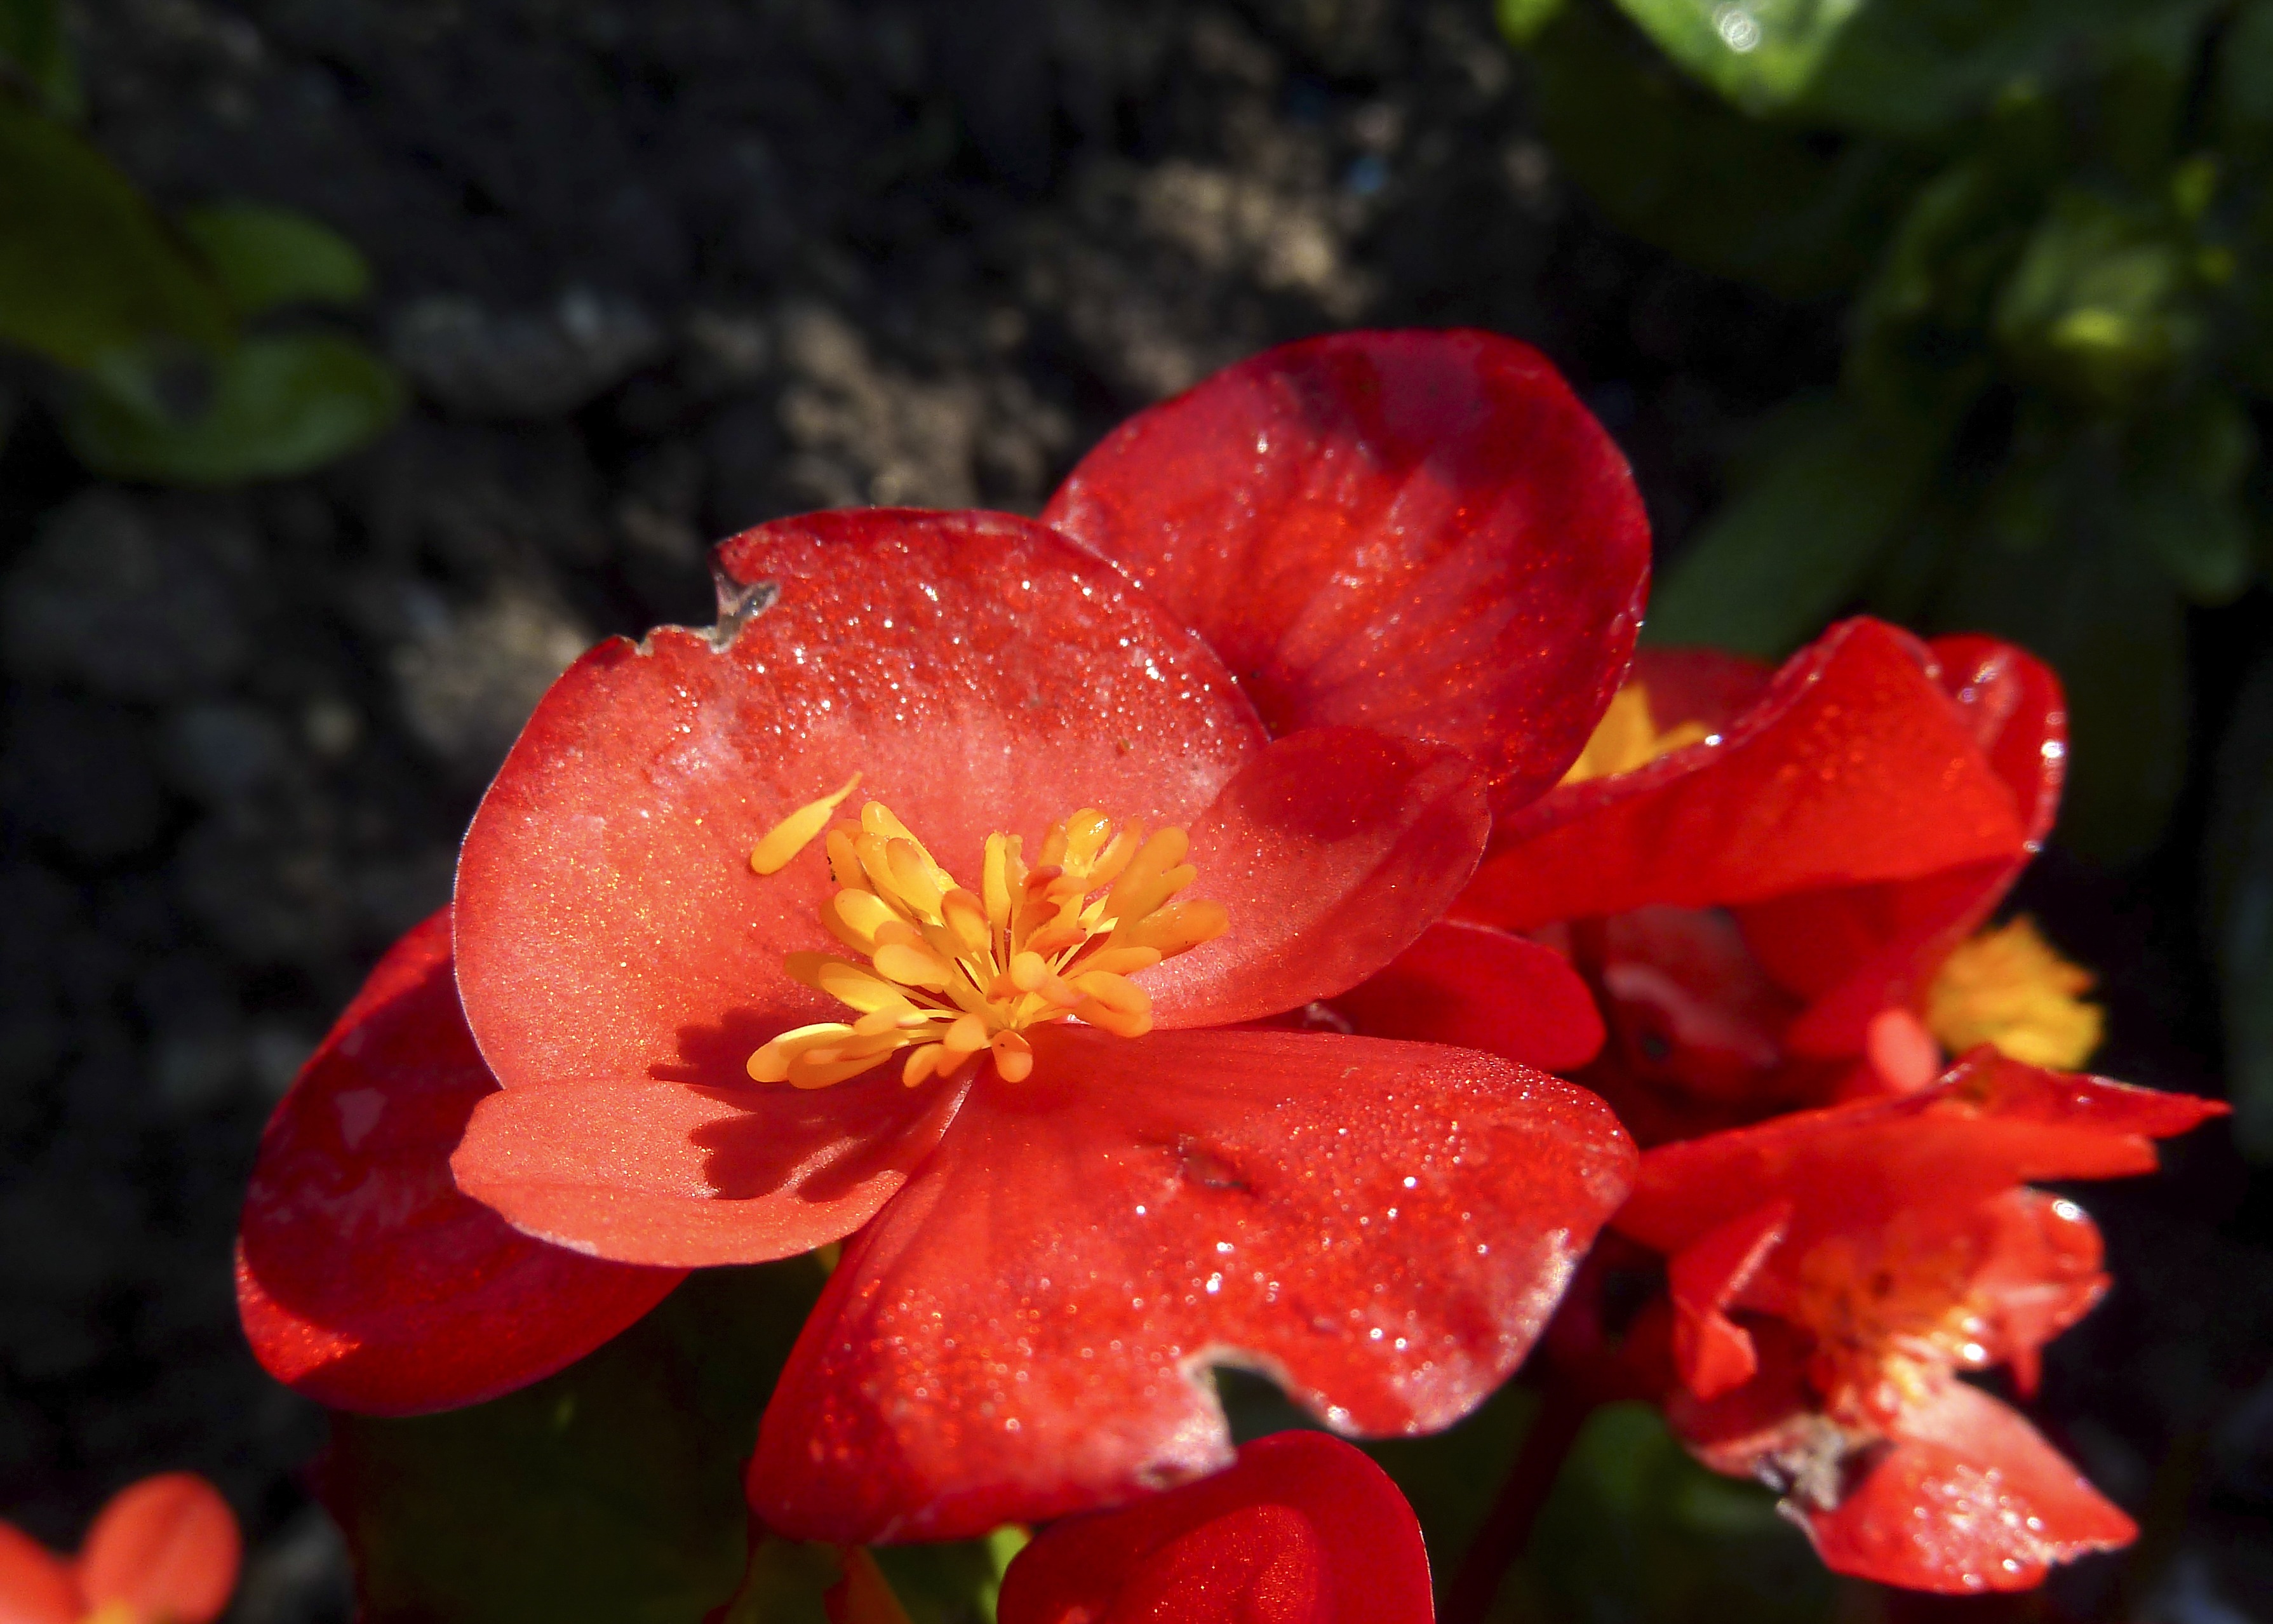
nature, blossom, plant, leaf, flower, petal, bloom, red, botany, garden, flora, close up, shrub, beautiful, detail, vibrant, macro photography, flowering plant, land plant